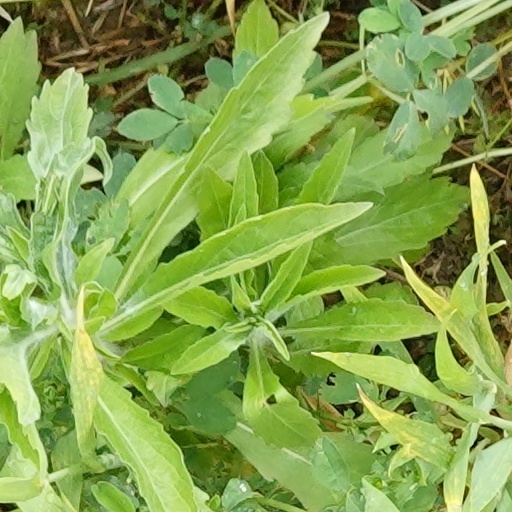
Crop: wheat